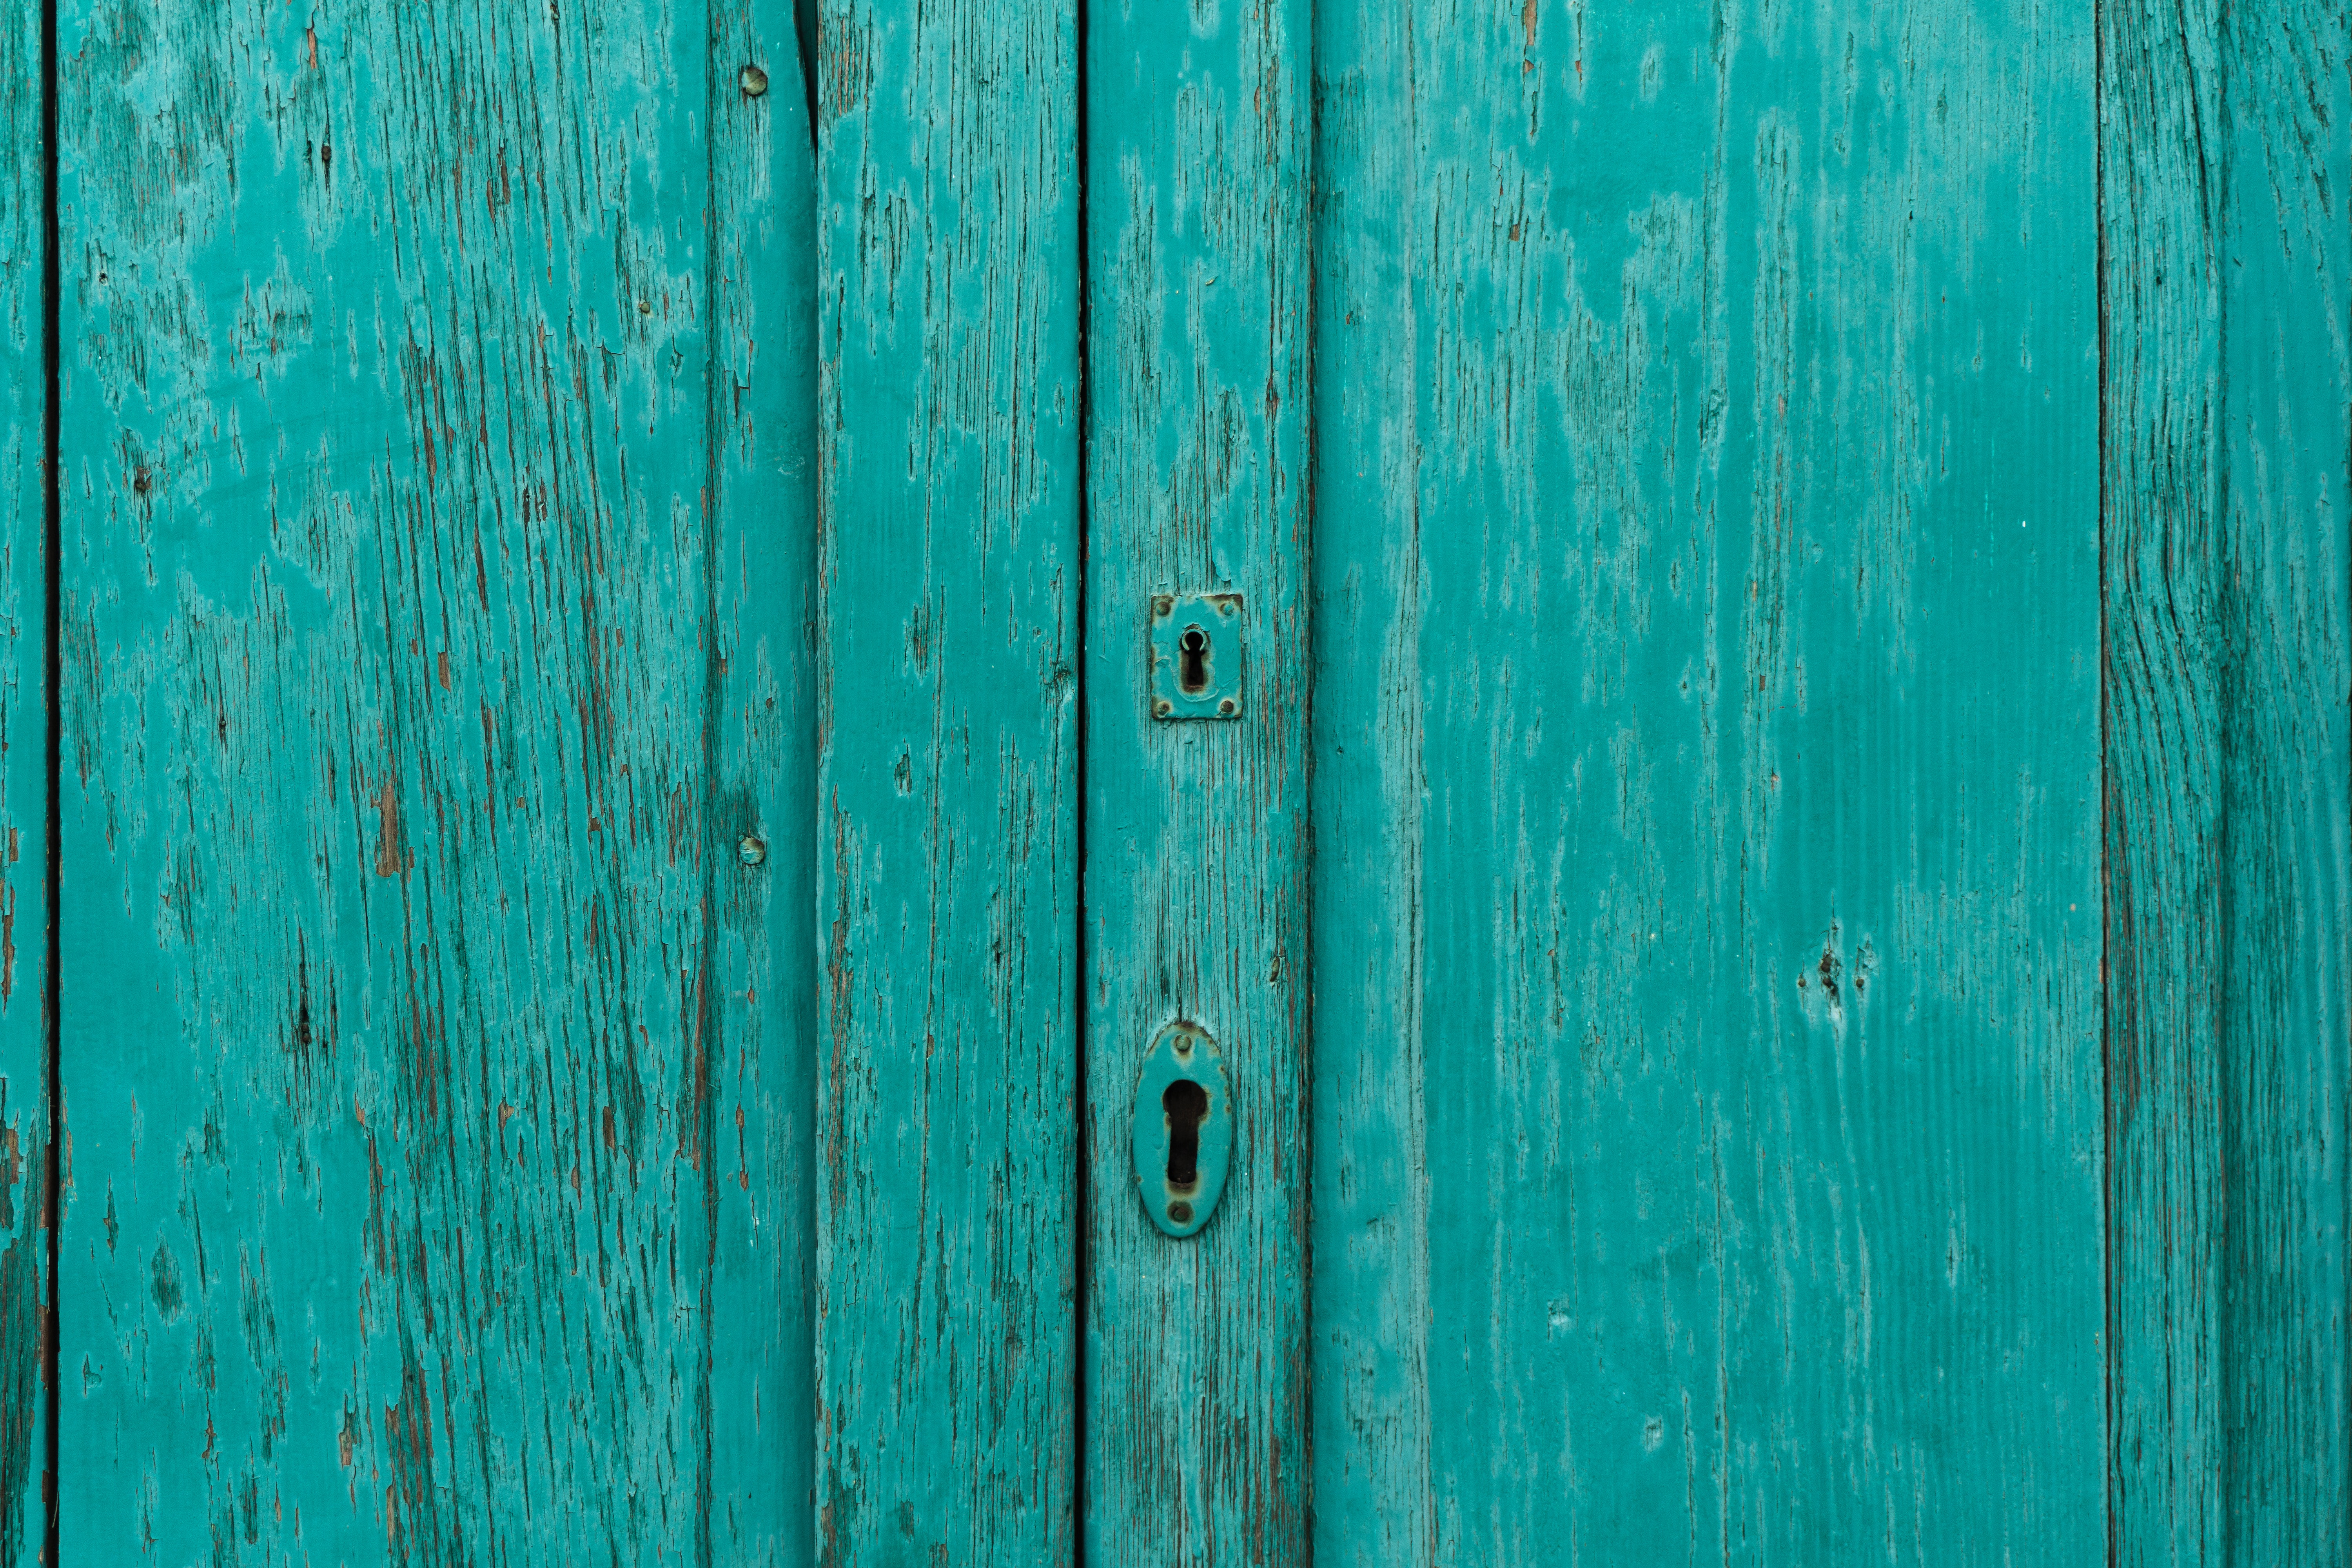
green, blue, wood, turquoise, teal, plank, aqua, wood stain, line, pattern, hardwood, parallel